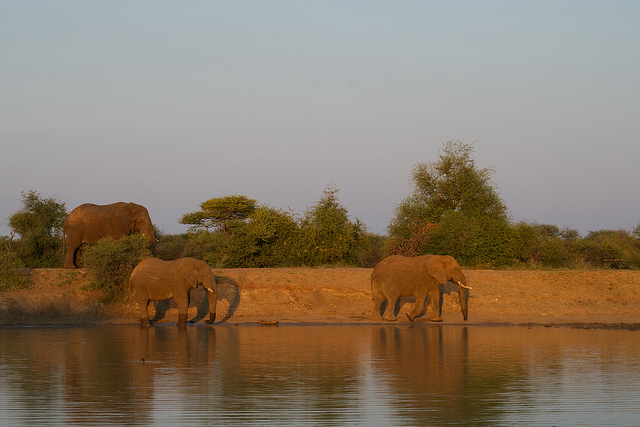
user: Given an image and a question. Answer the question in a short answer. Question: What is considered to be the main predator for this animal? Short Answer:
assistant: lion